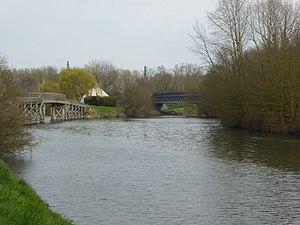
Le canal d'Aire La_Bassée, France
La Bassée est une commune française située dans le département du Nord, en région Hauts-de-France. Elle fait partie de la Métropole européenne de Lille.